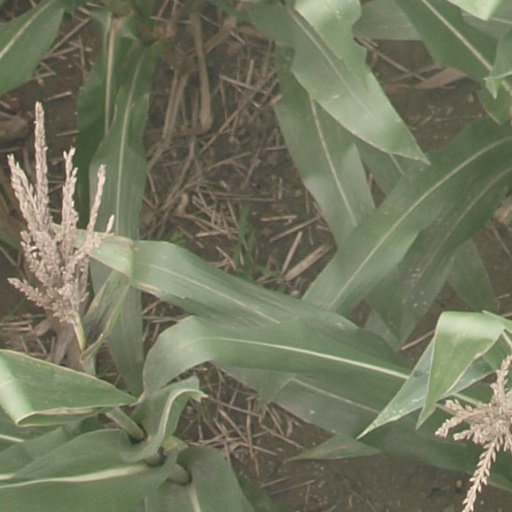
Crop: maize; corn